Iran–United States relations

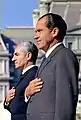
The Shah with Richard Nixon in 1969

In 1953, the U.S. and Britain orchestrated a coup to overthrow Iran’s prime minister Mohammad Mosaddeq, fearing communist influence and economic instability after Iran nationalized its oil industry. The coup, led by the CIA and MI6, initially failed but succeeded on a second attempt. It reinstalled Shah Mohammad Reza Pahlavi, who then received substantial U.S. financial and military support. The U.S. helped establish SAVAK, the Shah’s brutal secret police, to maintain his rule. Many liberal Iranians believe that the coup and the subsequent U.S. support for the shah enabled the Shah's arbitrary rule, contributing to the "deeply anti-American character" of the 1979 revolution later.